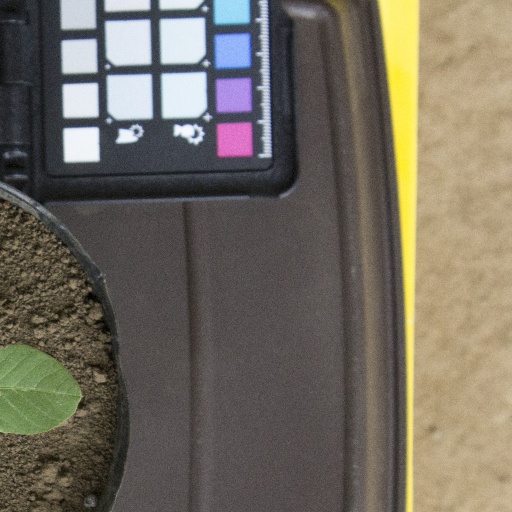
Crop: soybean